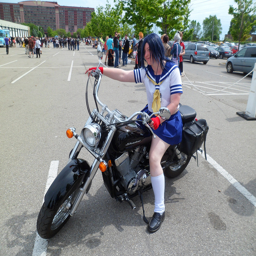
A young girl riding on the back of a motorcycle.
a person in a costume is sitting on a motorcycle
A woman wearing a sailor suit is on a motorcycle.
A woman in a Sailor Moon costume rides a motorcycle in a street full of people
A woman dressed in costume is sitting on the motorcycle